Tall in the Saddle

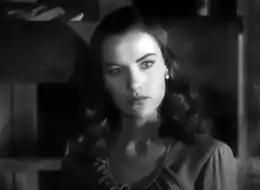
Ella Raines as Arly Harolday

At the line camp at Tabletop, Dave delivers a letter to Rocklin from Clara in which she returns his $150 and reveals her distrust of Garvey who has convinced her aunt that Clara should sign over the ranch to him and return east. Rocklin is now the only one she trusts. Dave informs Rocklin that Red Cardell and Garvey were once gambling buddies, and that Red usually lost. The day before he was murdered, Cardell was preparing to visit the district judge to present a deck of marked cards he found in a friend's coat—Rocklin suspects Garvey was the card cheat and murderer. Meanwhile, Arly learns that Dave was delivering a letter to Rocklin from Clara. Someone takes a shot at Rocklin, who goes outside to investigate. When he returns, he discovers Arly searching for Clara's letter. Angered and jealous when Rocklin rips up the letter, Arly fires him and orders him off the ranch. After she throws a knife that barely misses him, he takes her in his arms and kisses her passionately, and then leaves.